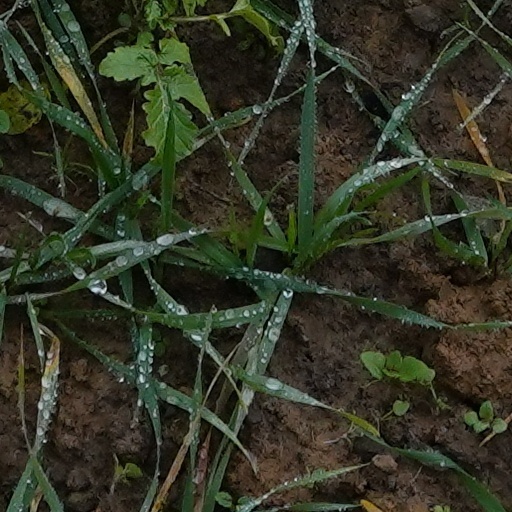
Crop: wheat